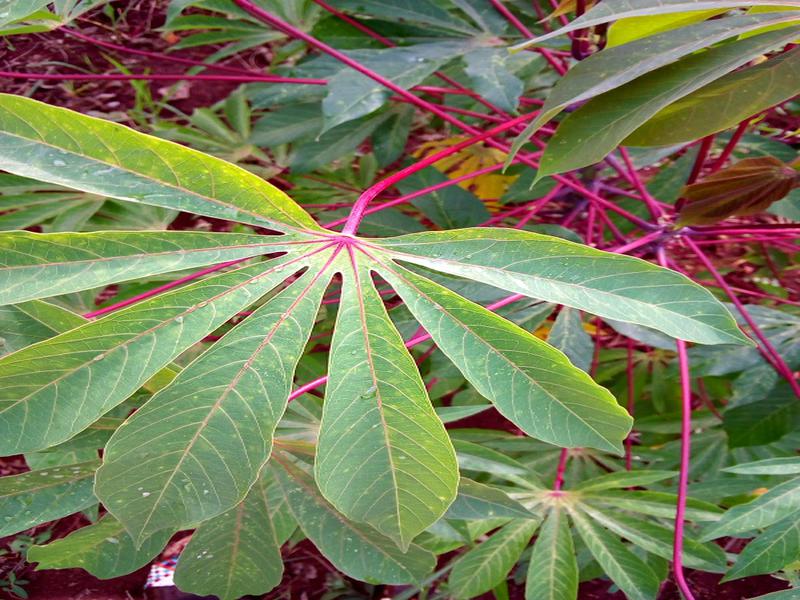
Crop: cassava
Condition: healthy